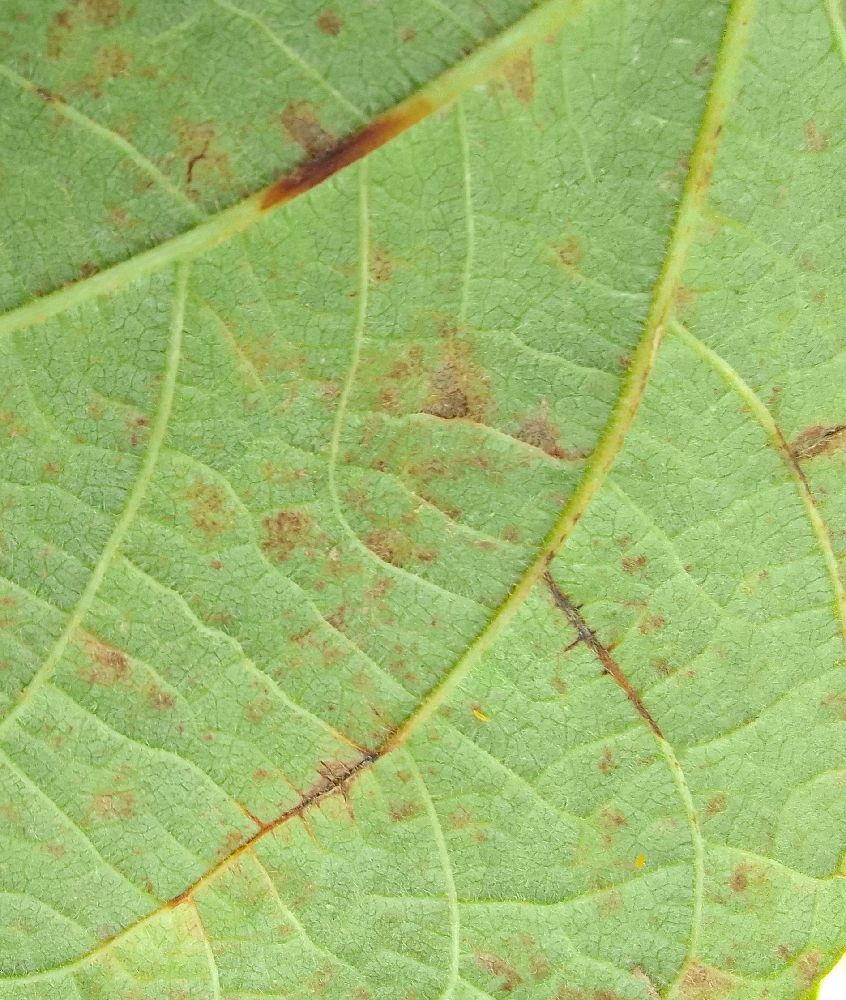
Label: anthracnose